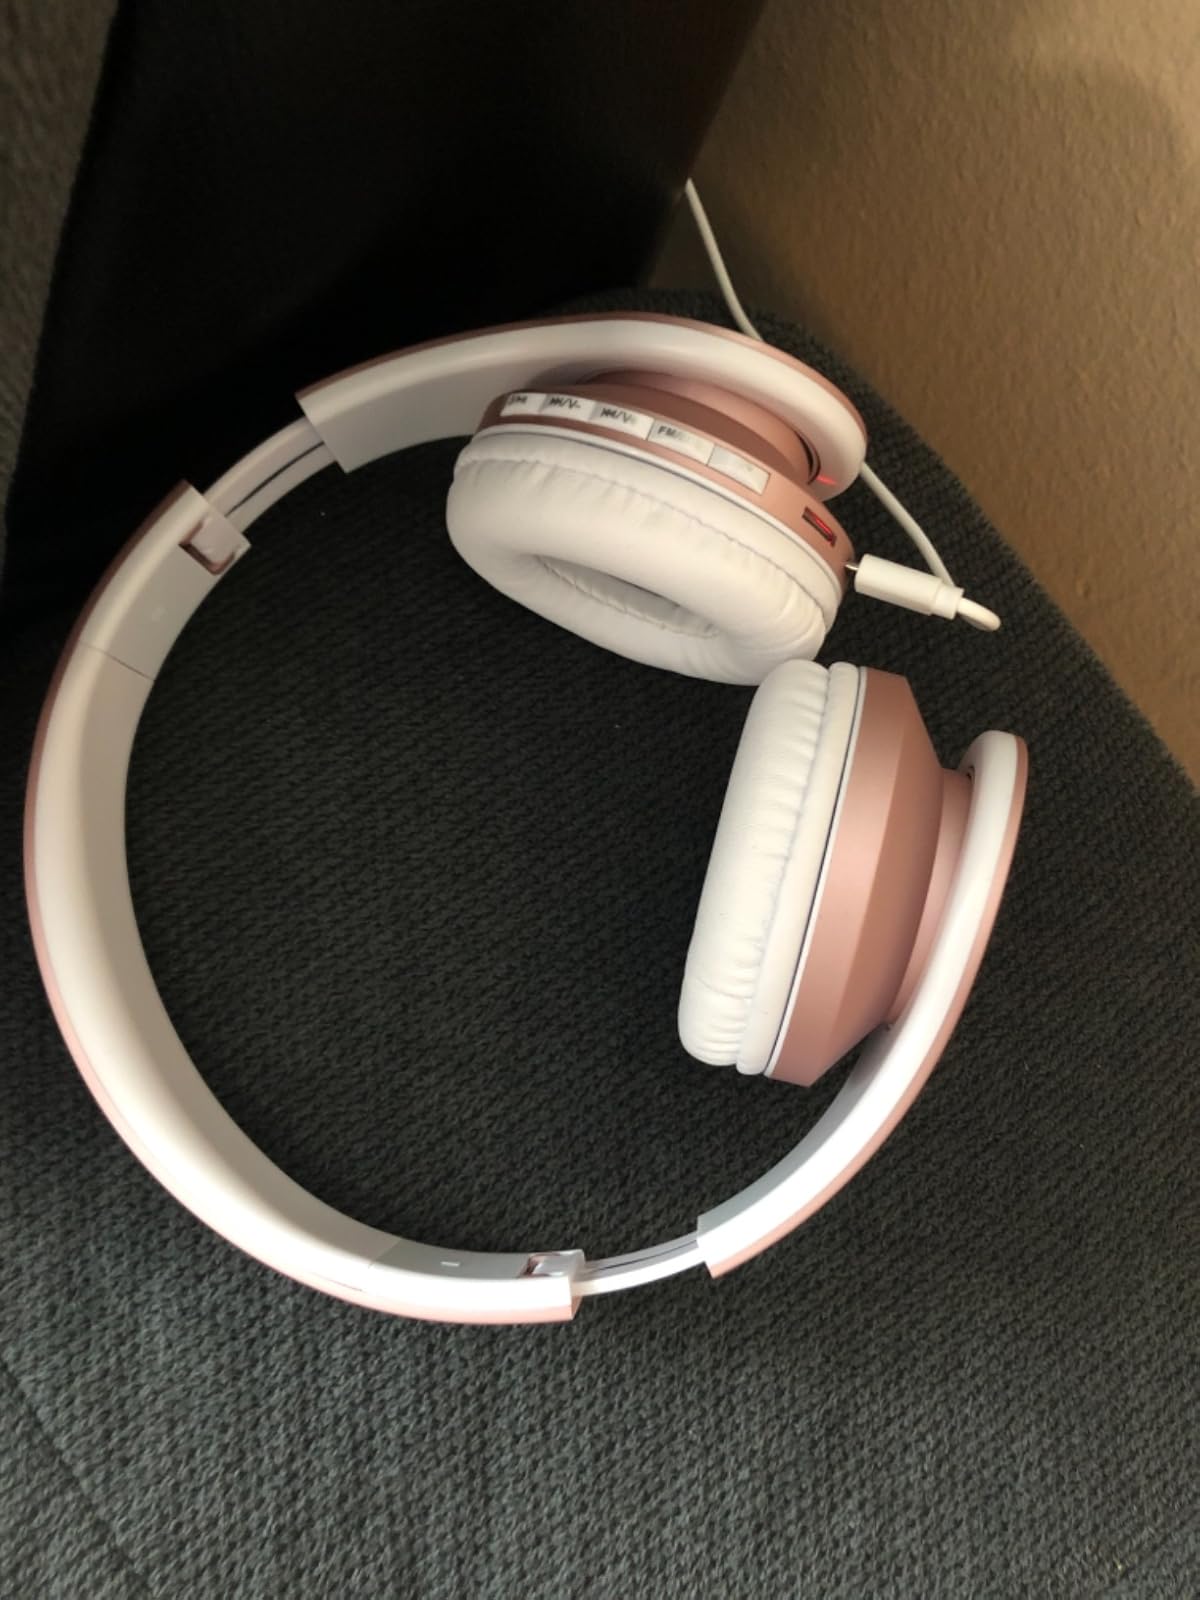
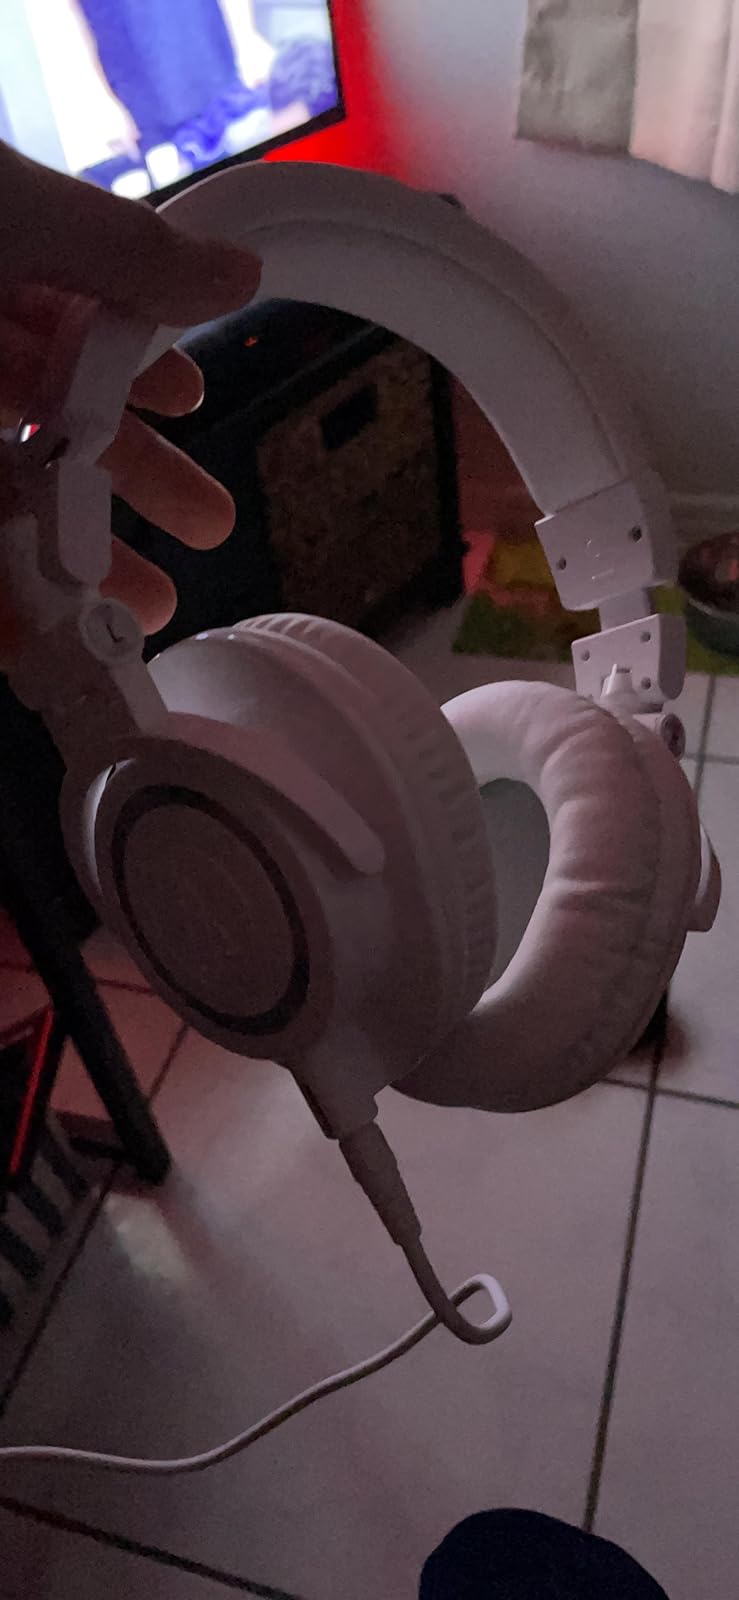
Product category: headphones
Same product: no